Addin Fonua-Blake

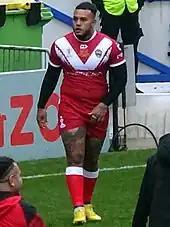
Fonua-Blake warming up for Tonga at the 2021 RLWC

On 22 September, he announced via his Instagram account that he has agreed to join the New Zealand Warriors from the 2021 NRL season, with Manly having agreed to terminate the remainder of his contract.